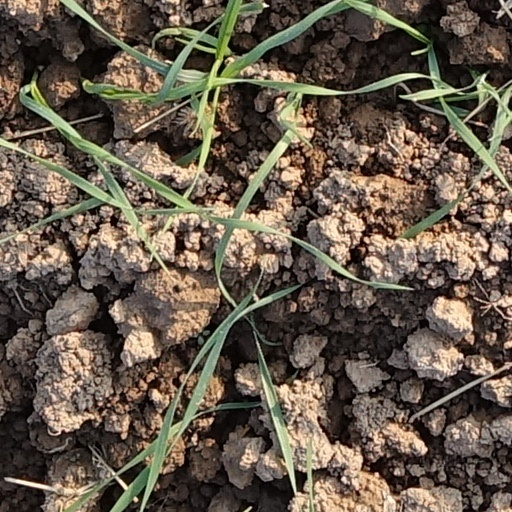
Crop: wheat